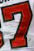
Number: 7